Dookie

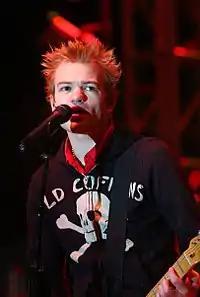
Deryck Whibley and his band Sum 41 are said to have been influenced by "Dookie".

"Dookie" is American slang for feces. It is a reference to the diarrhea—"liquid dookie"—that the band members suffered while eating spoiled food on tour. Initially, the band aimed to name the album "Liquid Dookie", but this was shortened to "Dookie". Asked in 2014 if the choice was a mistake in hindsight, Armstrong said it had been an impulsive "stoner thing": "We were smoking a lot of weed [and said] 'Hey, man, wouldn't it be funny if...'"